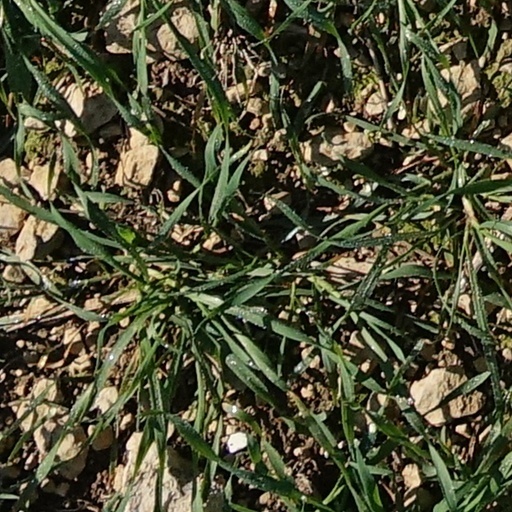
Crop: wheat